Eyarkon Kalikkama Nayanar

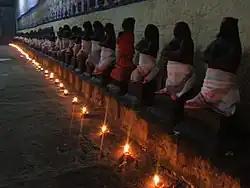
The images of the Nayanars are found in many Shiva temples in Tamil Nadu.

Sundarar venerates Eyarkon Kalikkama Nayanar (called Kalikkaman, the prince of ) in the "Tiruthonda Thogai", a hymn to Nayanar saints. An earlier hymn to Shiva recalls Eyarkon Kalikkama, who owned twelve "veli"s (a unit of measure) of land and was cured of disease by Shiva, where Shiva had said to bring showers to the twelve "veli"s of land in drought.